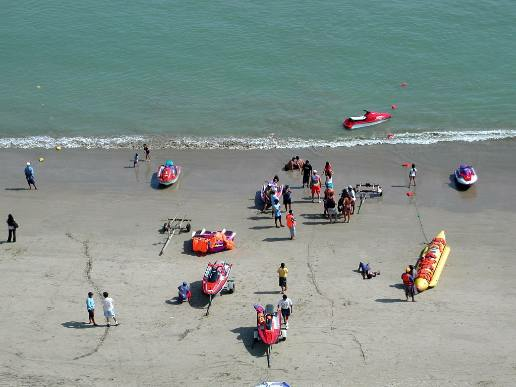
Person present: Yes